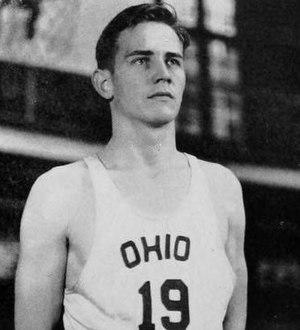
Richard Guy Shrider est un joueur de basket-ball professionnel américain et entraîneur universitaire. Shrider a été sélectionné à la draft BAA en 1948 par les Knicks de New York après une carrière universitaire à l'université de l'Ohio. Il a joué quatre matchs avec les Knicks en 1948, avant de jouer dans la National Basketball League avec les Detroit Vagabond Kings.